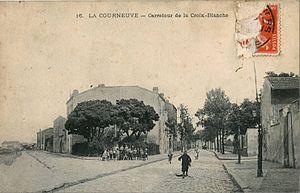
Carte postale ancienne sans mention d'éditeur, n°16
La Courneuve est une commune française, située dans le département de la Seine-Saint-Denis en région Île-de-France. Ses habitants sont appelés les Courneuviens et Courneuviennes.
La Croix de Milly est une croix de carrefour située rue de la Convention à La Courneuve. Avec l'église Saint-Lucien, elle est le plus ancien monument de la commune.